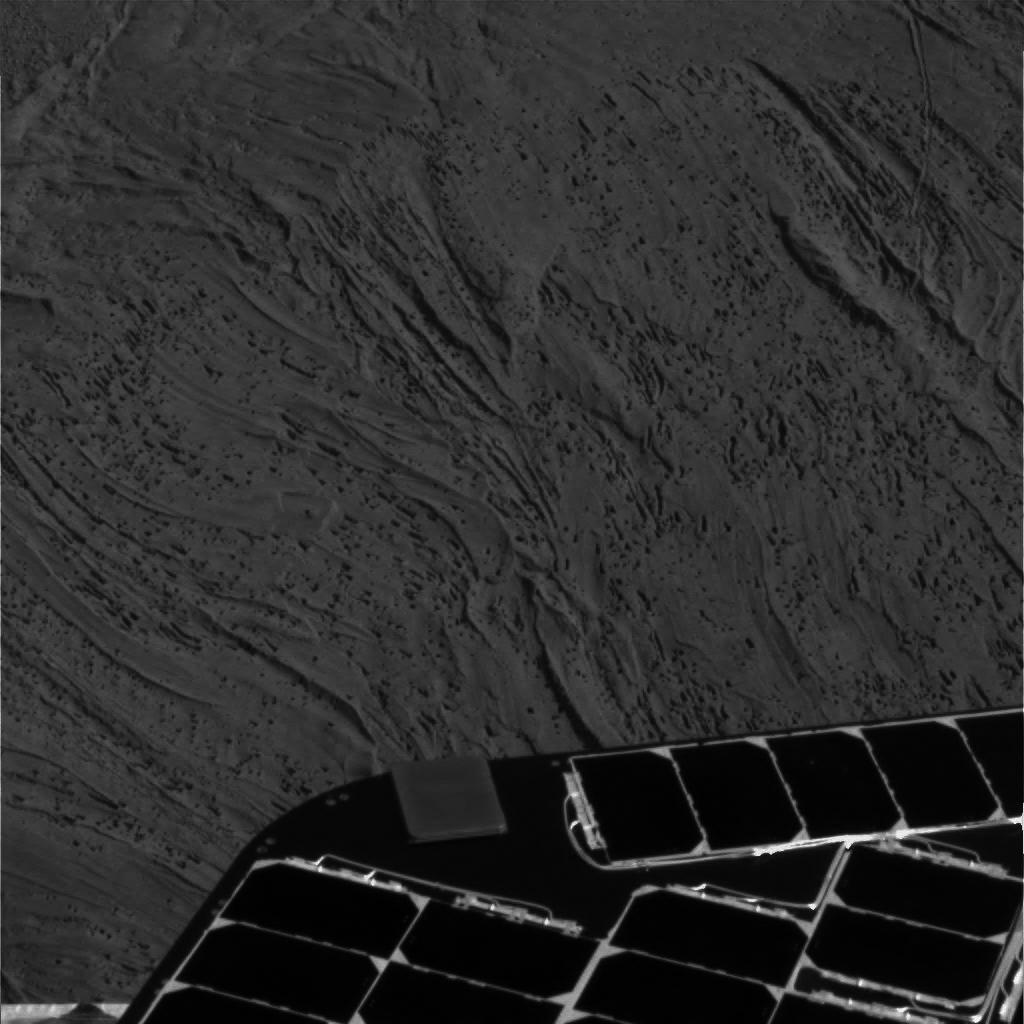
Surface features visible: Rover Deck, Dunes/Ripples, Soil, Spherules, Nearby Surface, Rover Parts